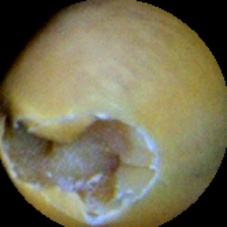
Label: Broken